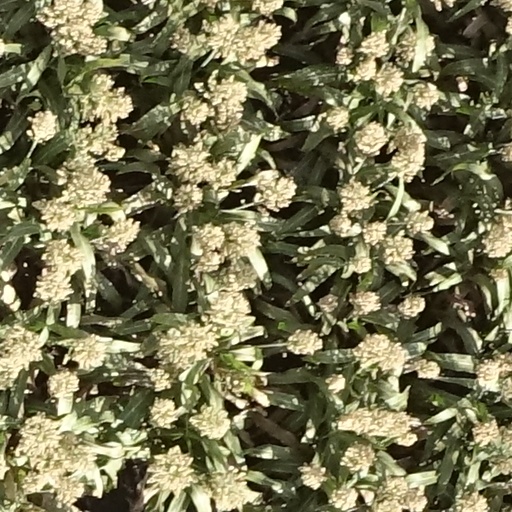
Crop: sorghum